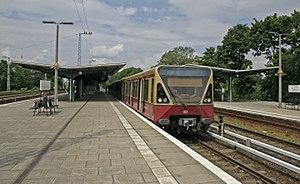
La gare de Berlin-Grünau est une gare ferroviaire à Berlin, dans le quartier de Grünau, sur la ligne de Berlin à Görlitz.